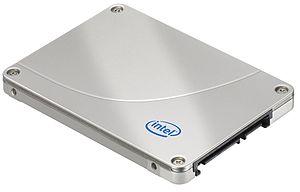
En informatique, un SSD, voire disque SSD, disque électronique, disque statique à semi-conducteurs ou plus simplement disque à semi-conducteurs au Québec, est un matériel informatique permettant le stockage de données sur de la mémoire flash.